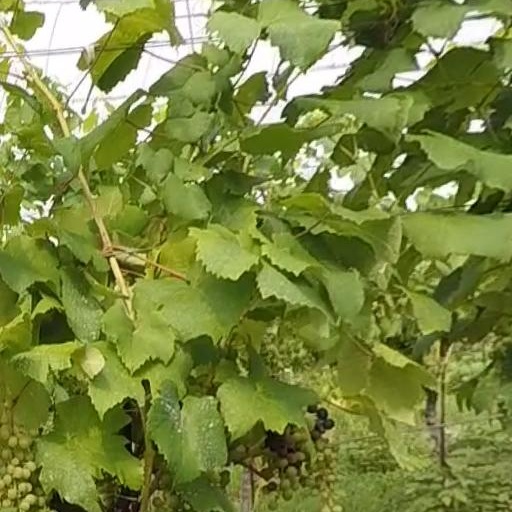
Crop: grape